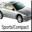
Label: automobile